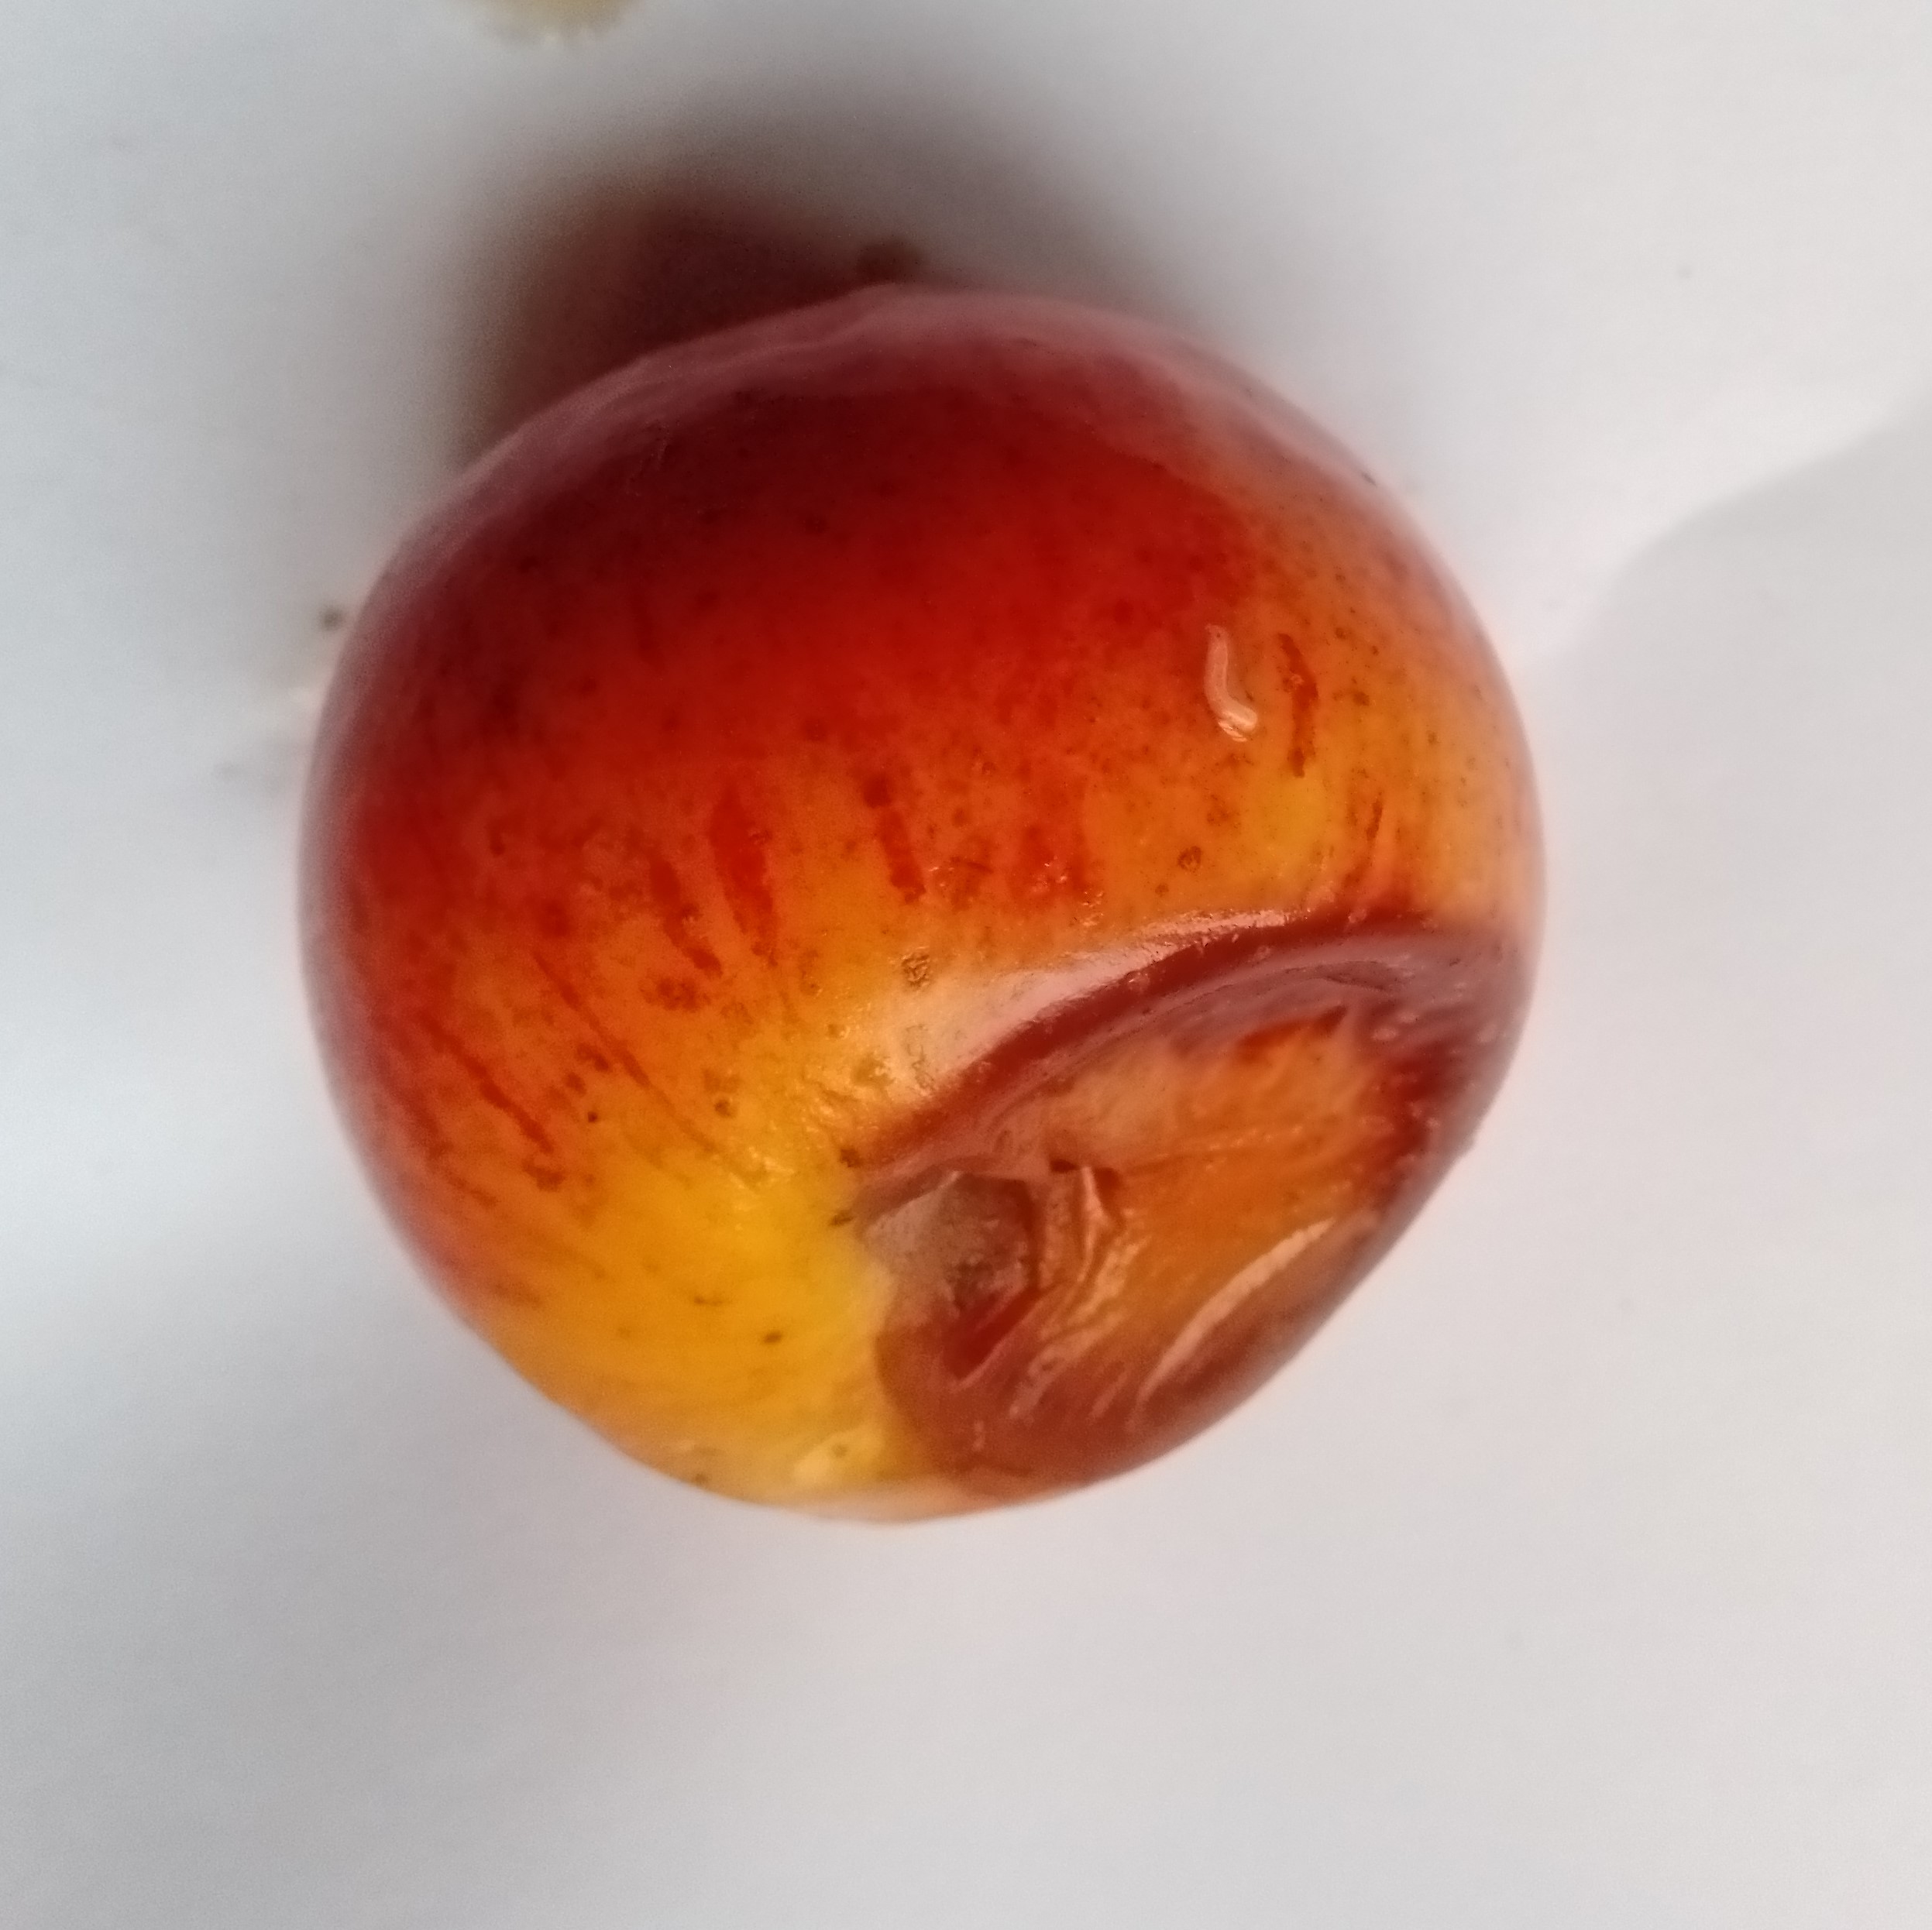
Fruit: apple
Condition: rotten